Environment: real
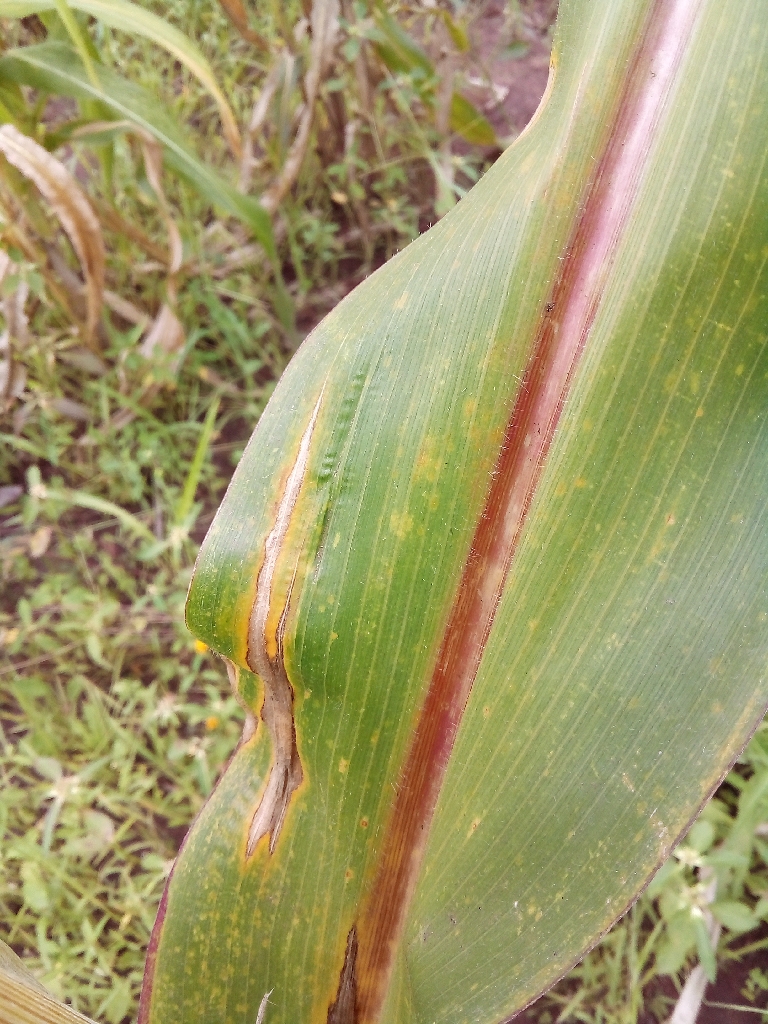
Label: northern_corn_leaf_blight